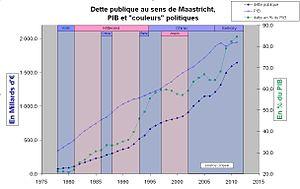
dette publique de la France au sens de Maastricht depuis 1975 et présidents associés
La dette publique de la France, rigoureusement dette brute de l’ensemble des administrations publiques françaises, regroupe l'ensemble des engagements financiers, sous formes d'emprunts, pris par l’État, les collectivités territoriales et les organismes publics français.